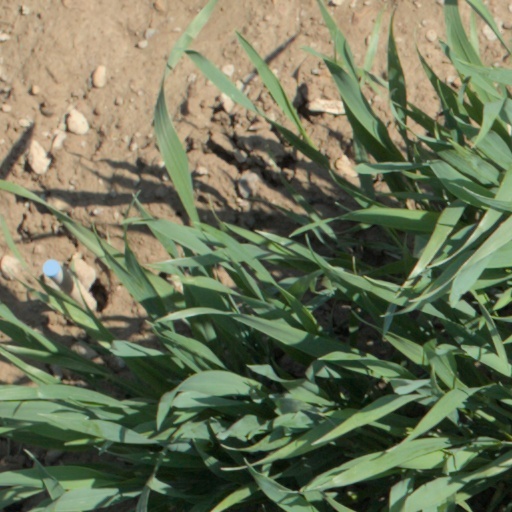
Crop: wheat